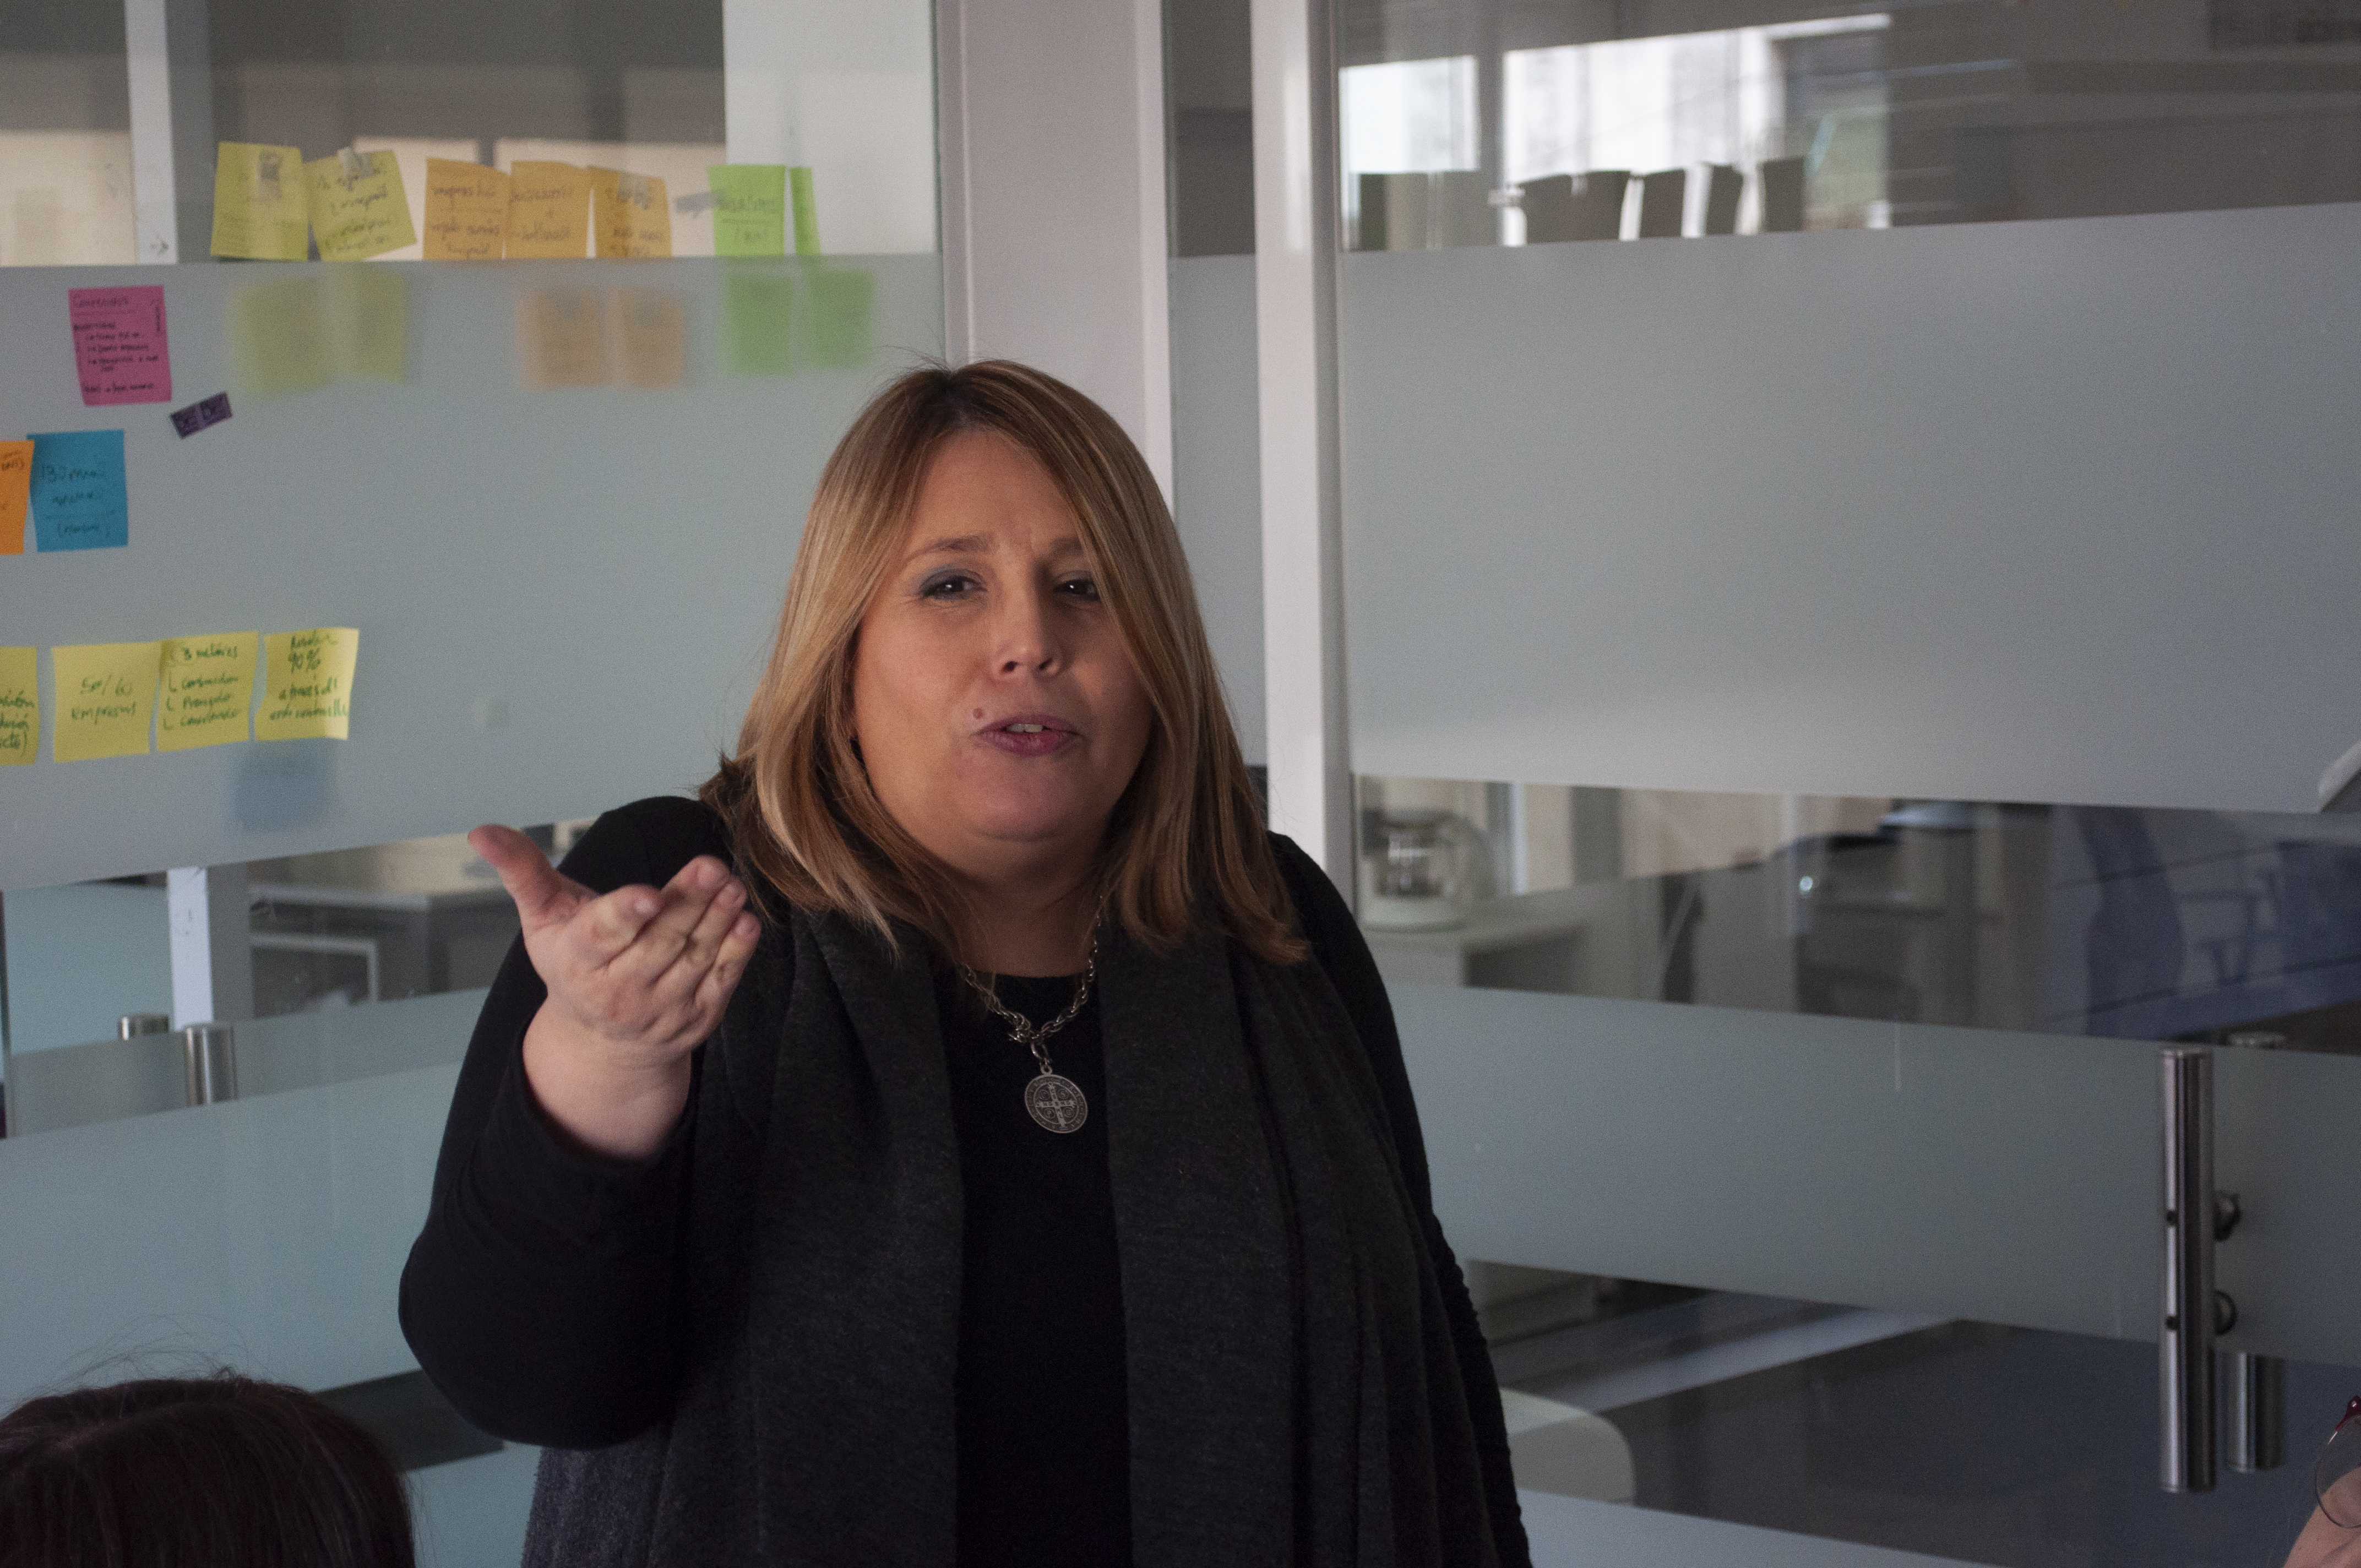
employee, meeting, work, job, working, argentina, mate, office, scrum, agile, programmer, programming, exercise, coach, human, resources, organism, room